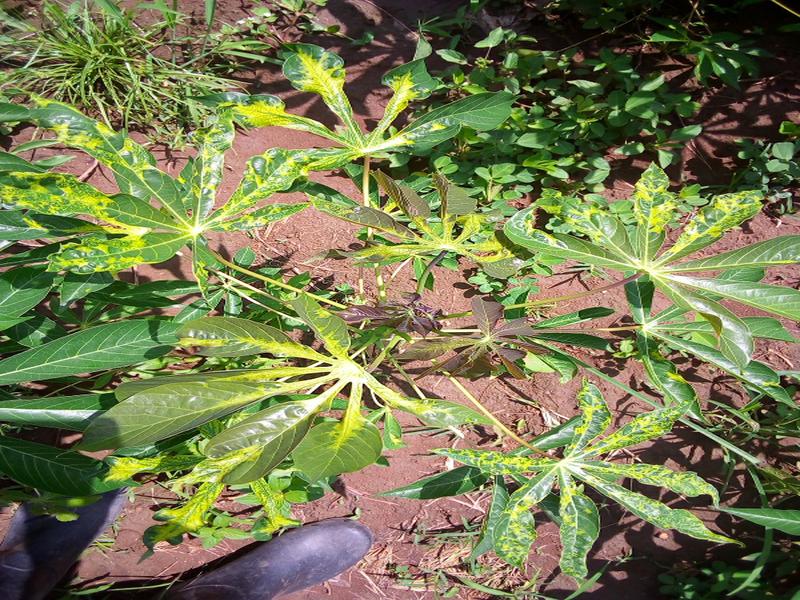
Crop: cassava
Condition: mosaic_disease